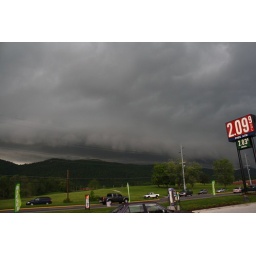
A shelf cloud in northern Tennessee associated with a tornadic supercell seen while chasing with the UNC Asheville stormchasing team.